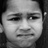
Emotion: sad